2014 Moscow Metro derailment

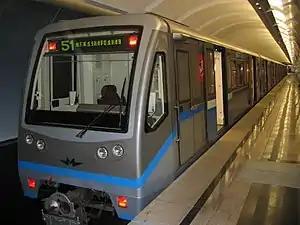
An 81-740/741 series train, similar to that involved in the accident

The derailment occurred away from the Park Pobedy station outbound towards the Slavyansky Bulvar station, near the railroad switch to a then-unused track for the western section of the Kalininskaya Line. The switch was installed a few weeks before the accident, as part of a construction project initiated in 2013 that was working to extend the Kalininskaya Line to the western part of Solntsevo District. Surviving passengers who were unable to cross the debris were evacuated through several construction drifts leading to the surface shaft.